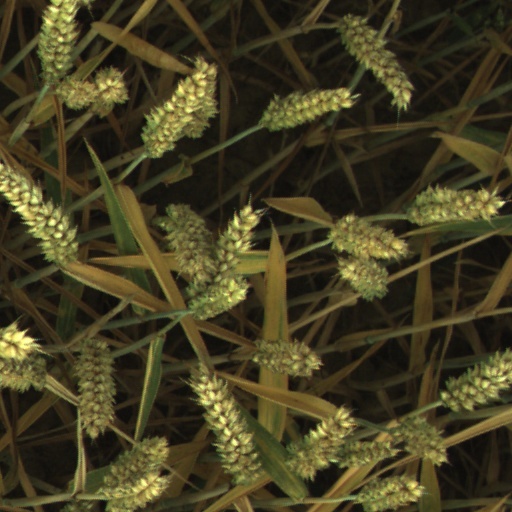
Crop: wheat